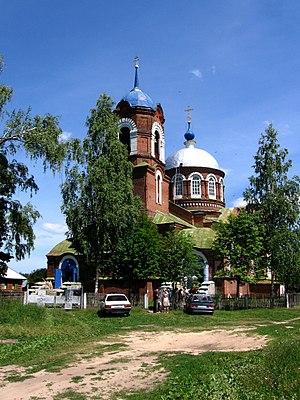
"Le Parc national de Mechtchiora ou Meshchyorsky couvre de vastes zones humides et de pins / bouleaux dans les forêts de Mechtchera dans la plaine d'Europe orientale dans la partie nord de l'Oblast de Riazan, en Russie, à environ 120 km à l' est de Moscou. Créé en 1992, sa surface est de 66 km². L'habitat des zones humides offre une biodiversité extrêmement riche parmi les plantes et les animaux. Le parc national de Mechtchiora ne doit pas être confondu avec le parc national ""Meshchyora"" qui se trouve juste au nord, au-dessus de la frontière de l'oblast de Vladimir. Le parc protège une section de la rivière Pra, le lac Beloye, ainsi que les terres humides et les forêts associées. Environ 54% du territoire du parc est utilisé et géré à des fins agricoles par les communautés locales.